New England Studios

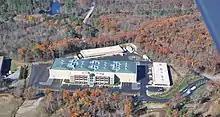
Aerial view

New England Studios is a film production facility located in Devens, Massachusetts. Established in 2012, it has quickly become a prominent hub for the film and television industry in the New England region. The studio is known for its modern facilities, versatile soundstages, central location in New England, and on-site rental department.